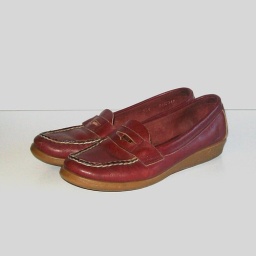
Vintage 80s casual penny loafers in merlot red by the original boat shoe company, Sperry Top-Sider.